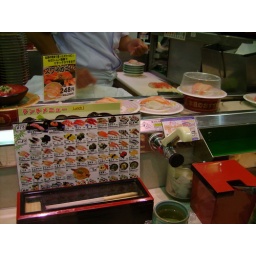
Revolving sushi bar in near Tsukiji fish Market